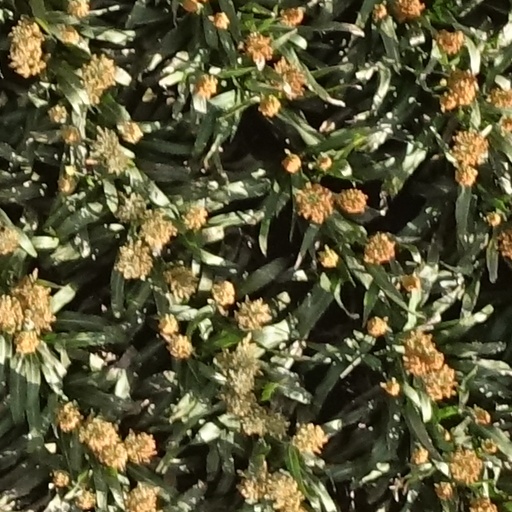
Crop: sorghum